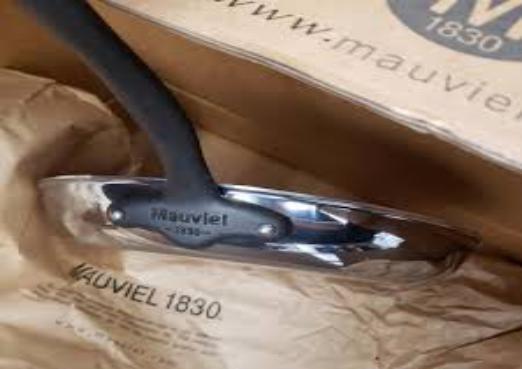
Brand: mauviel
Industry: Necessities